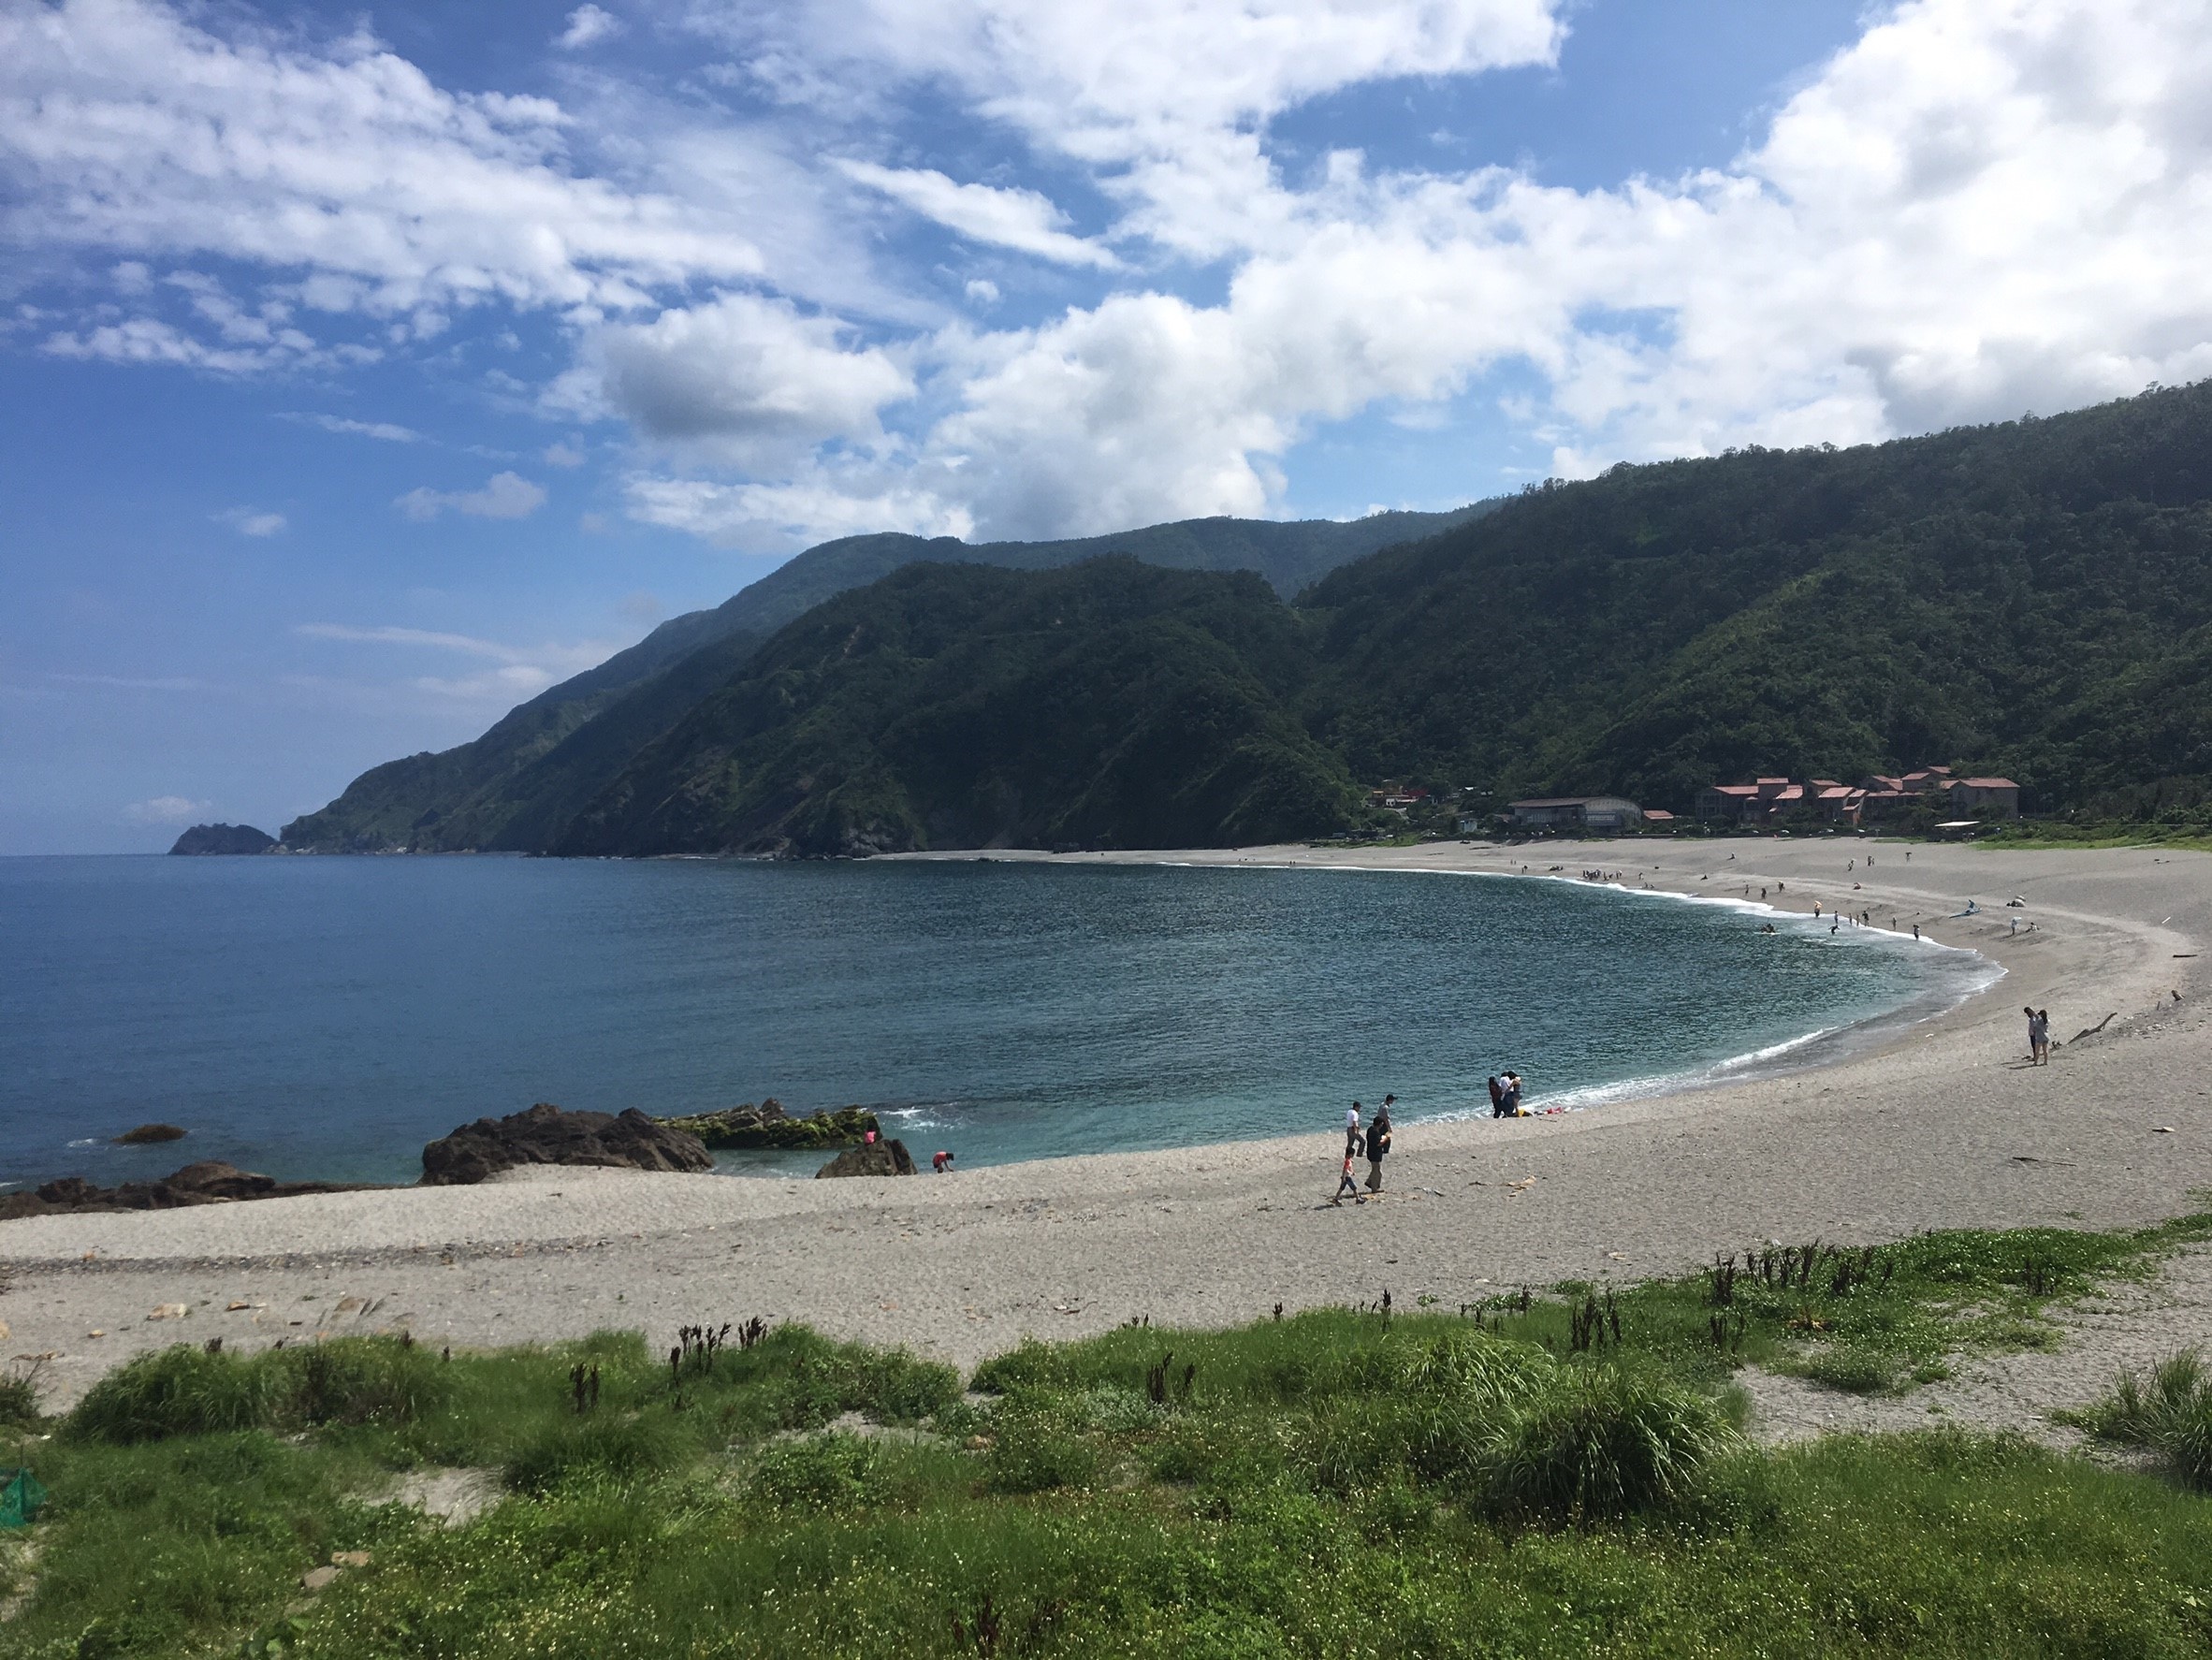
beach, sea, coast, ocean, mountain, shore, lake, cliff, cove, bay, fjord, reservoir, terrain, body of water, loch, cape, landform, geographical feature